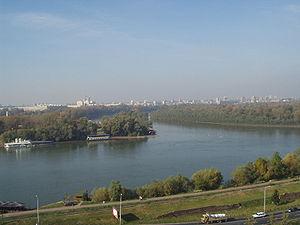
Confluent du Danube et de la Save depuis le Kalemegdan.